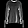
Label: Pullover